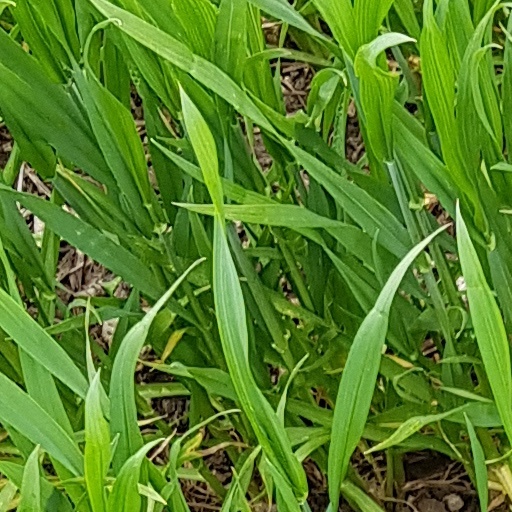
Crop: wheat